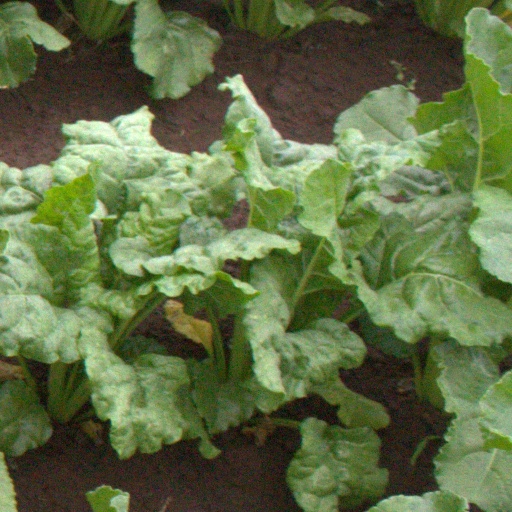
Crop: sugar beet